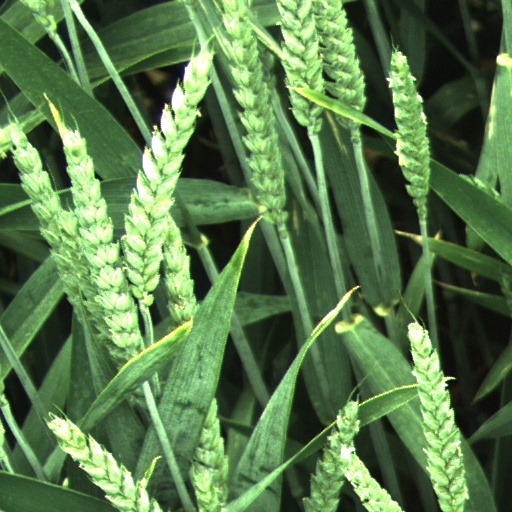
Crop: wheat